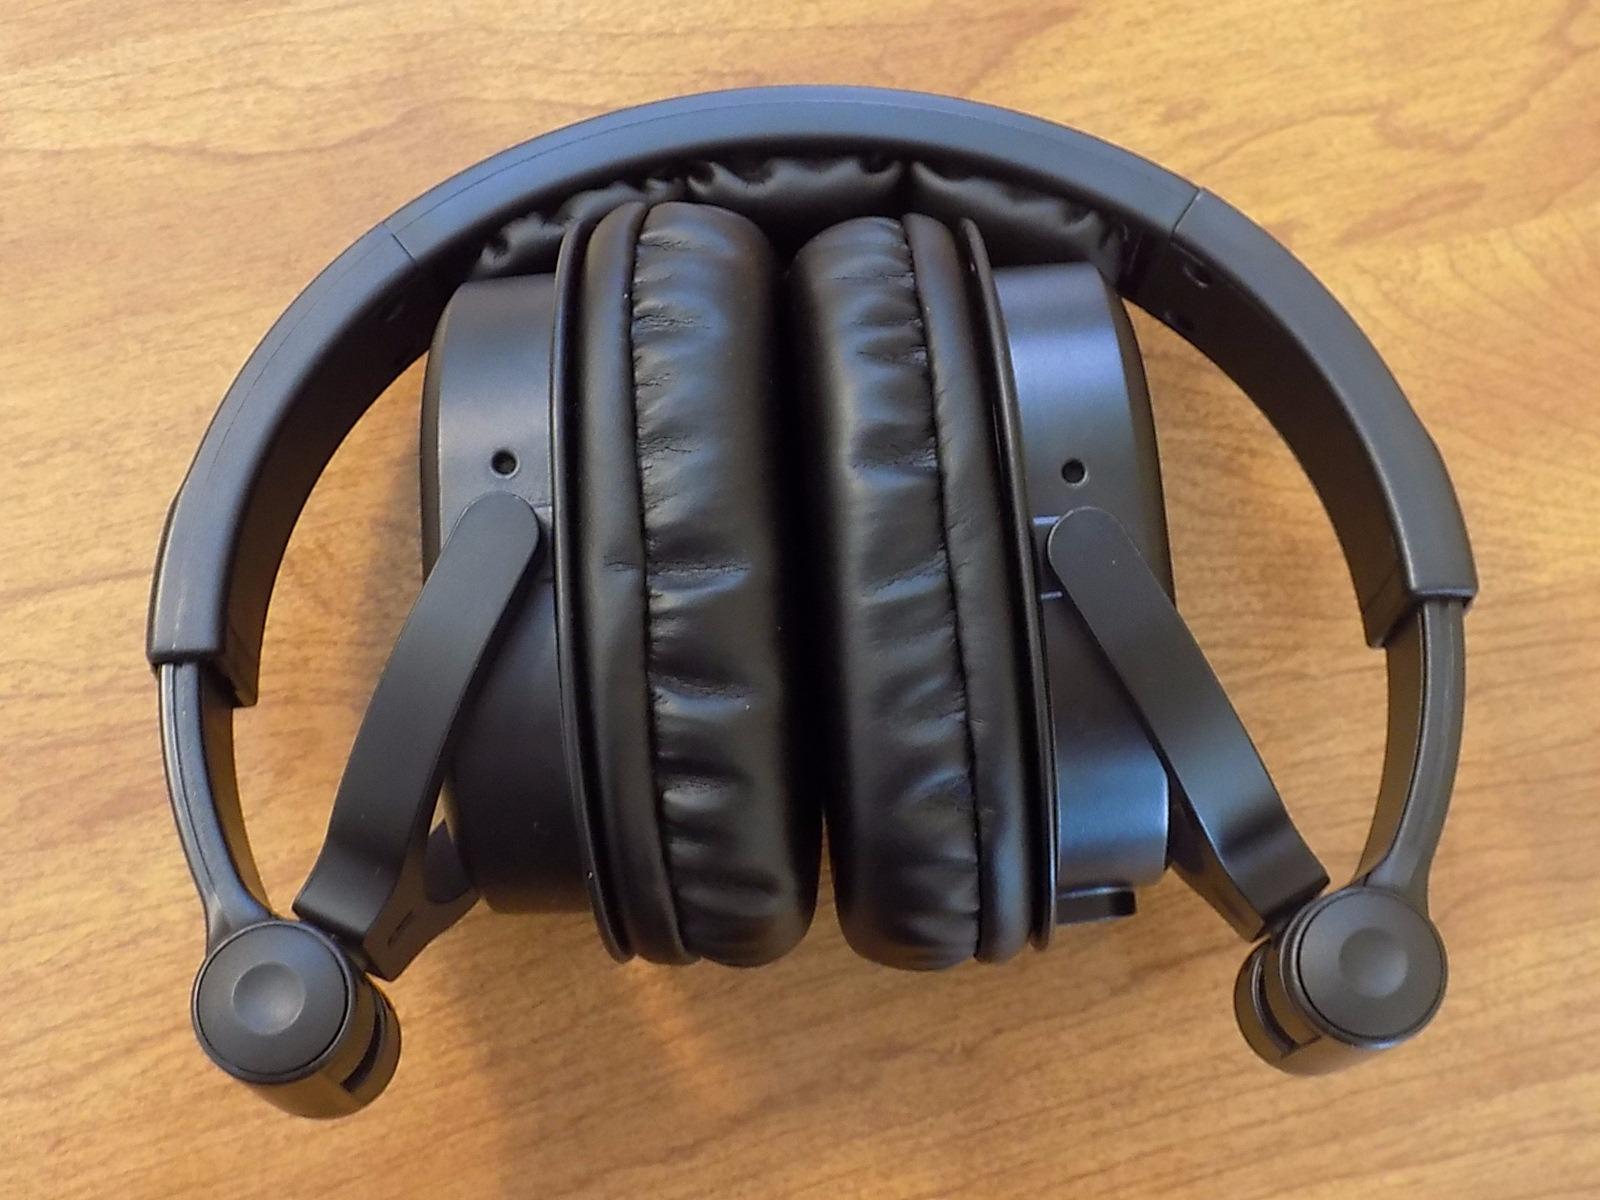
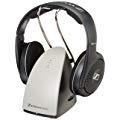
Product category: headphones
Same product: no